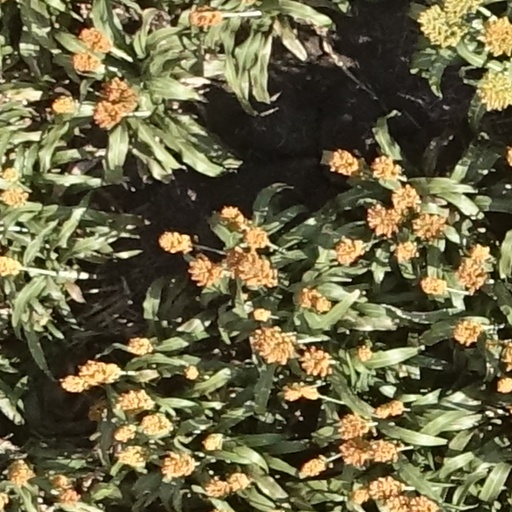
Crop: sorghum